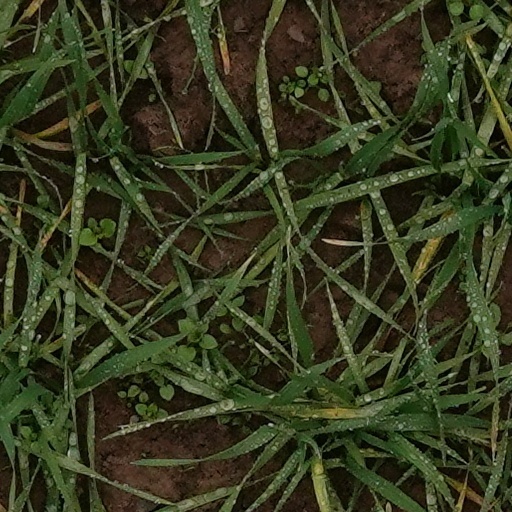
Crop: wheat